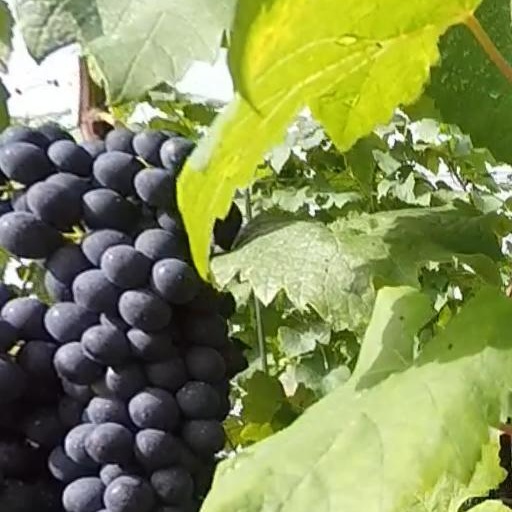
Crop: grape